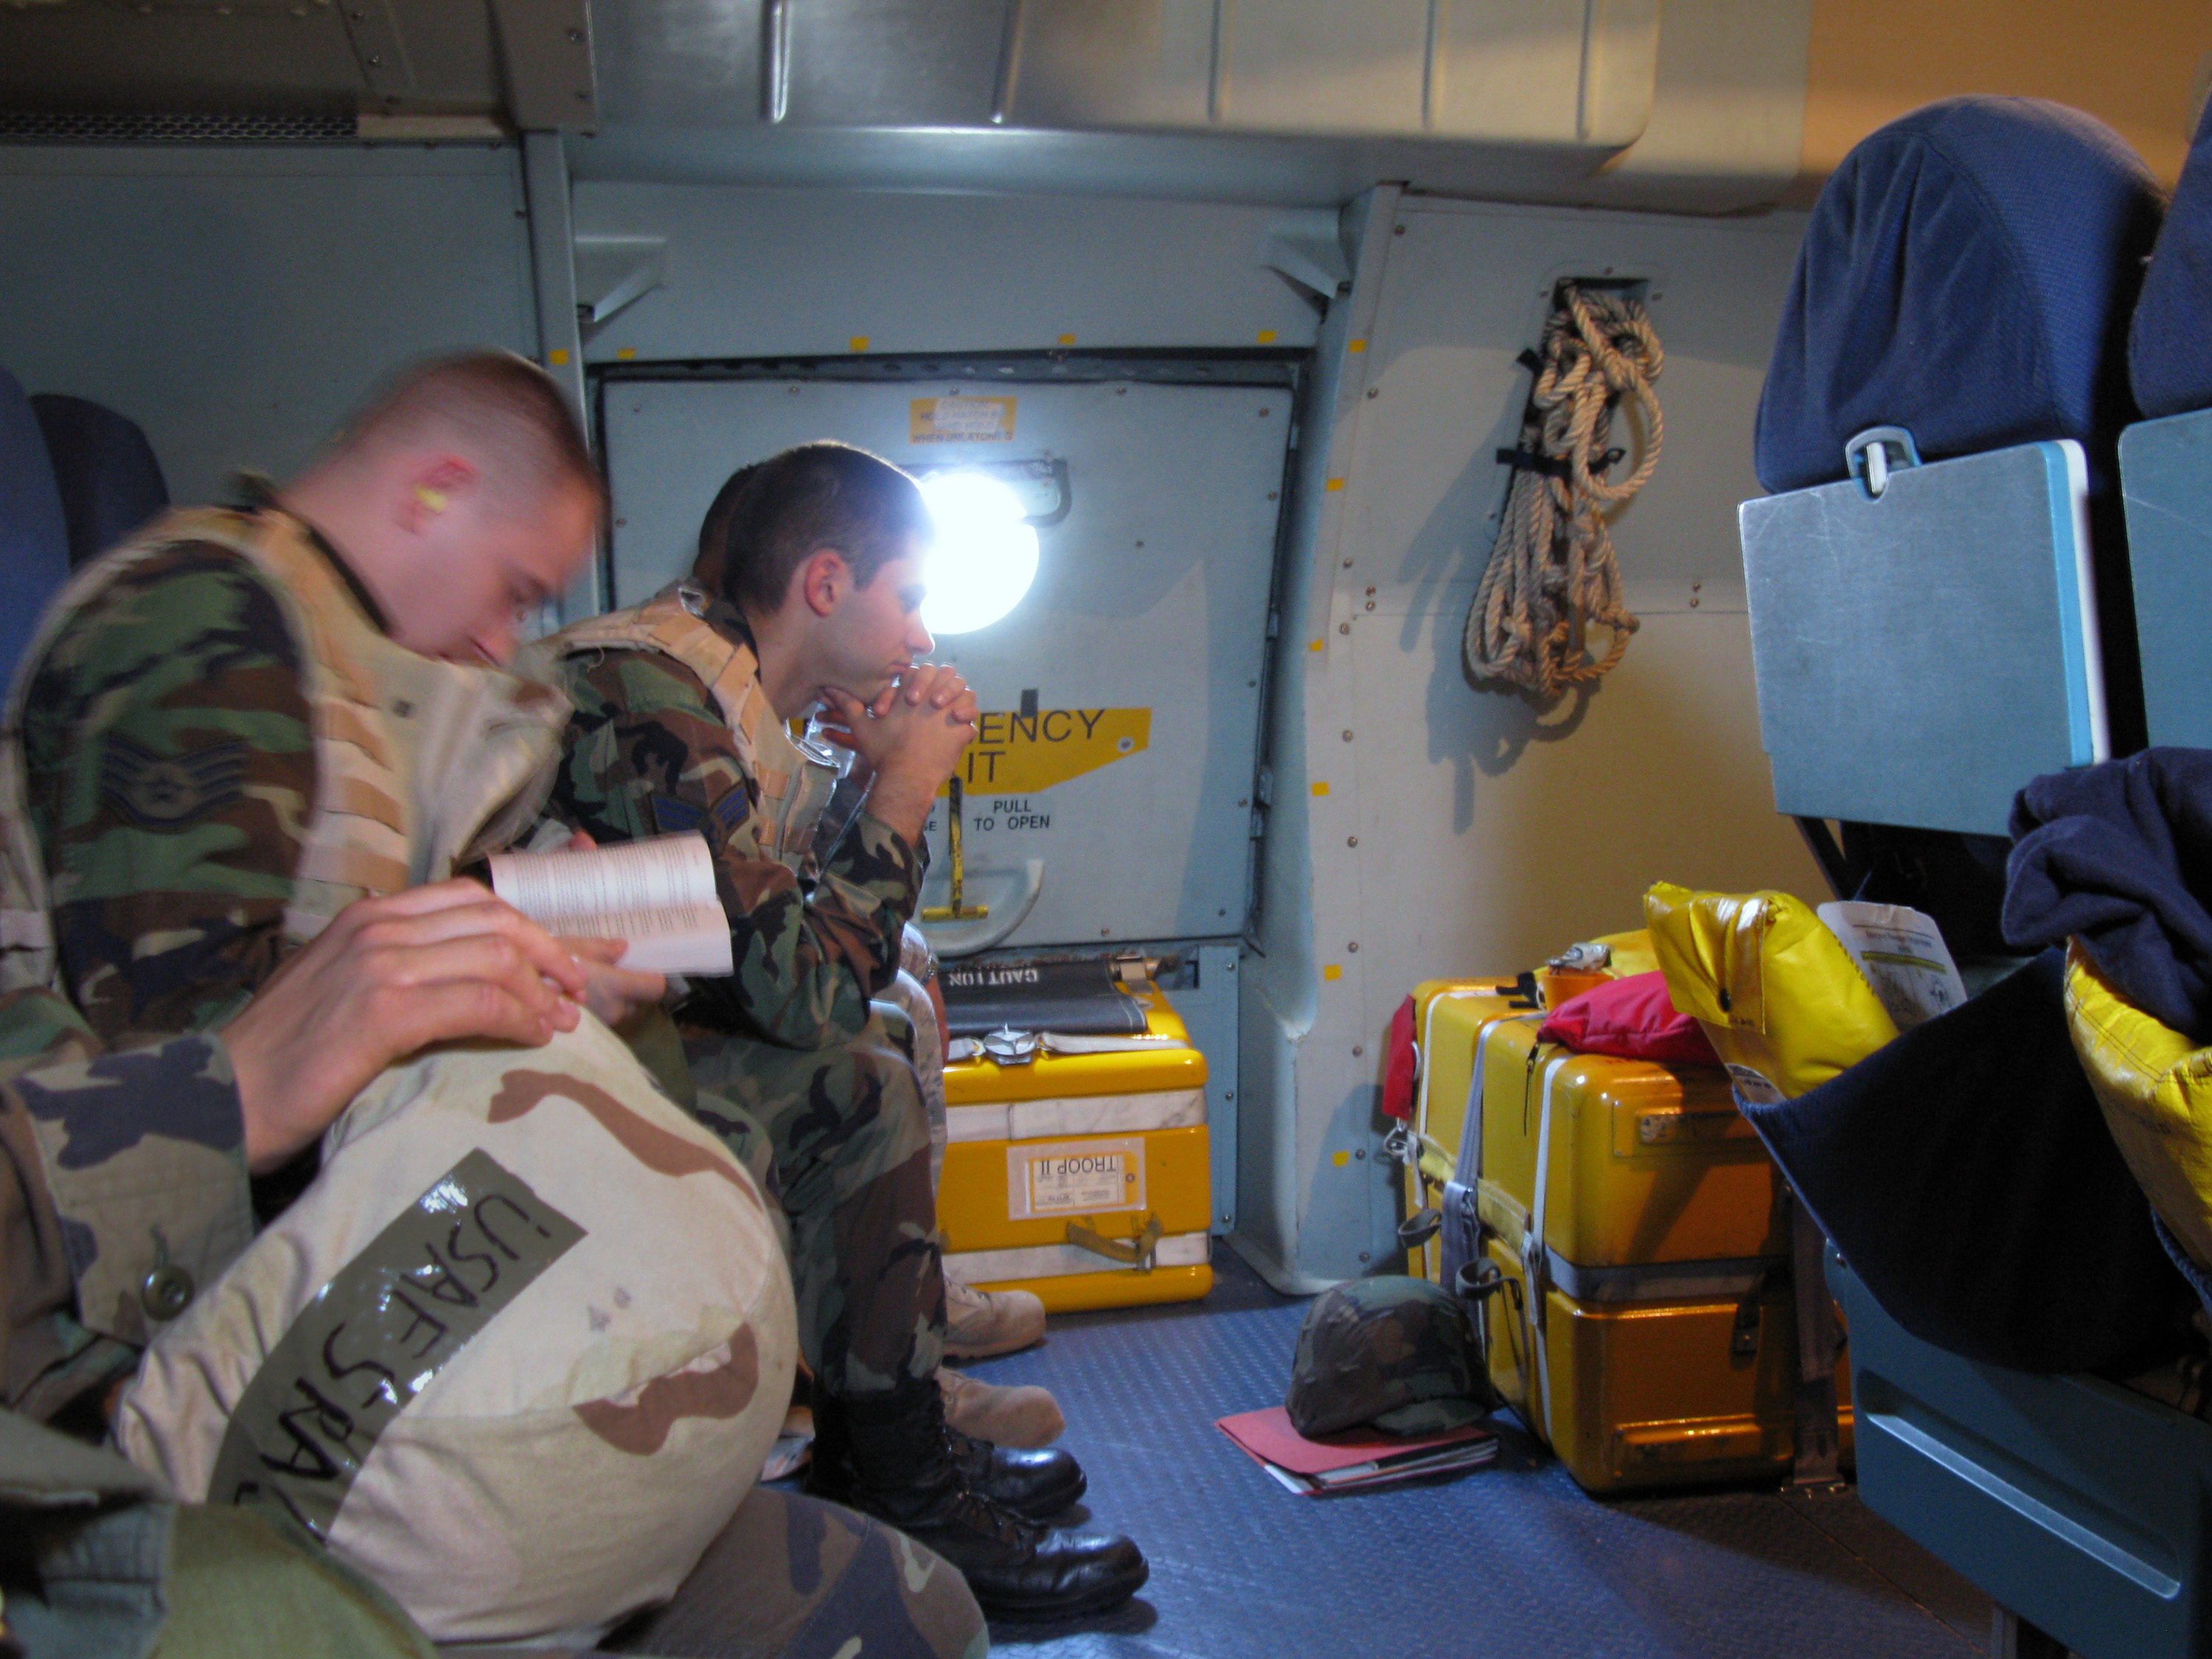
military, soldier, army, troop, airman, organization, medic, institution, marines, law enforcement, staff, infantry, military police, quartermaster, military organization